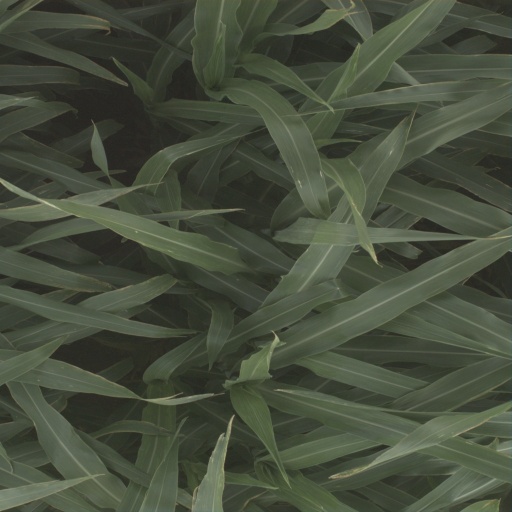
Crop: sorghum